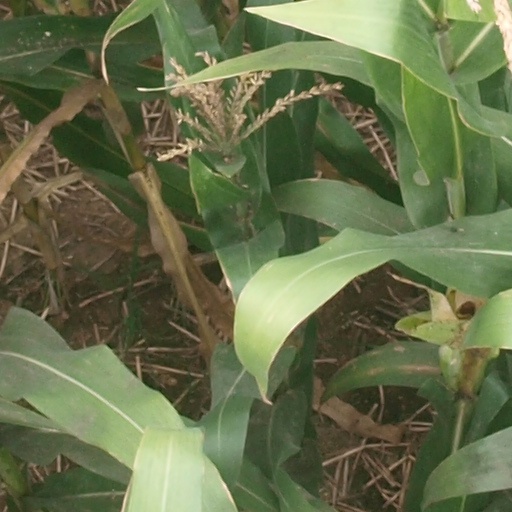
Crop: maize; corn